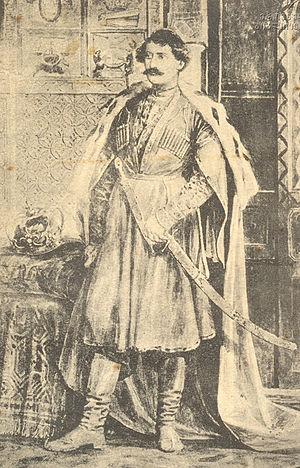
Salomon II d’Iméréthie est le dernier roi d'Iméréthie de la dynastie des Bagration de 1784/1789 à 1810.